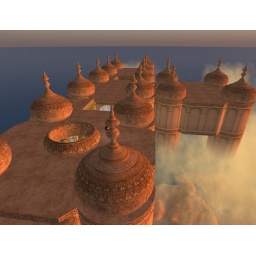
Palast towers in the clouds